Yoga in France

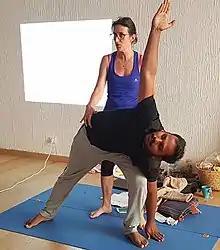
A pupil is instructed in Parsvakonasana in a therapeutic use of yoga in France.

Yoga in France is the practice of yoga, whether for exercise or other reasons, in France. The relaxation technique of yoga nidra was pioneered by Dennis Boyes, whose 1973 book preceded Satyananda Saraswati's popularisation of the technique.